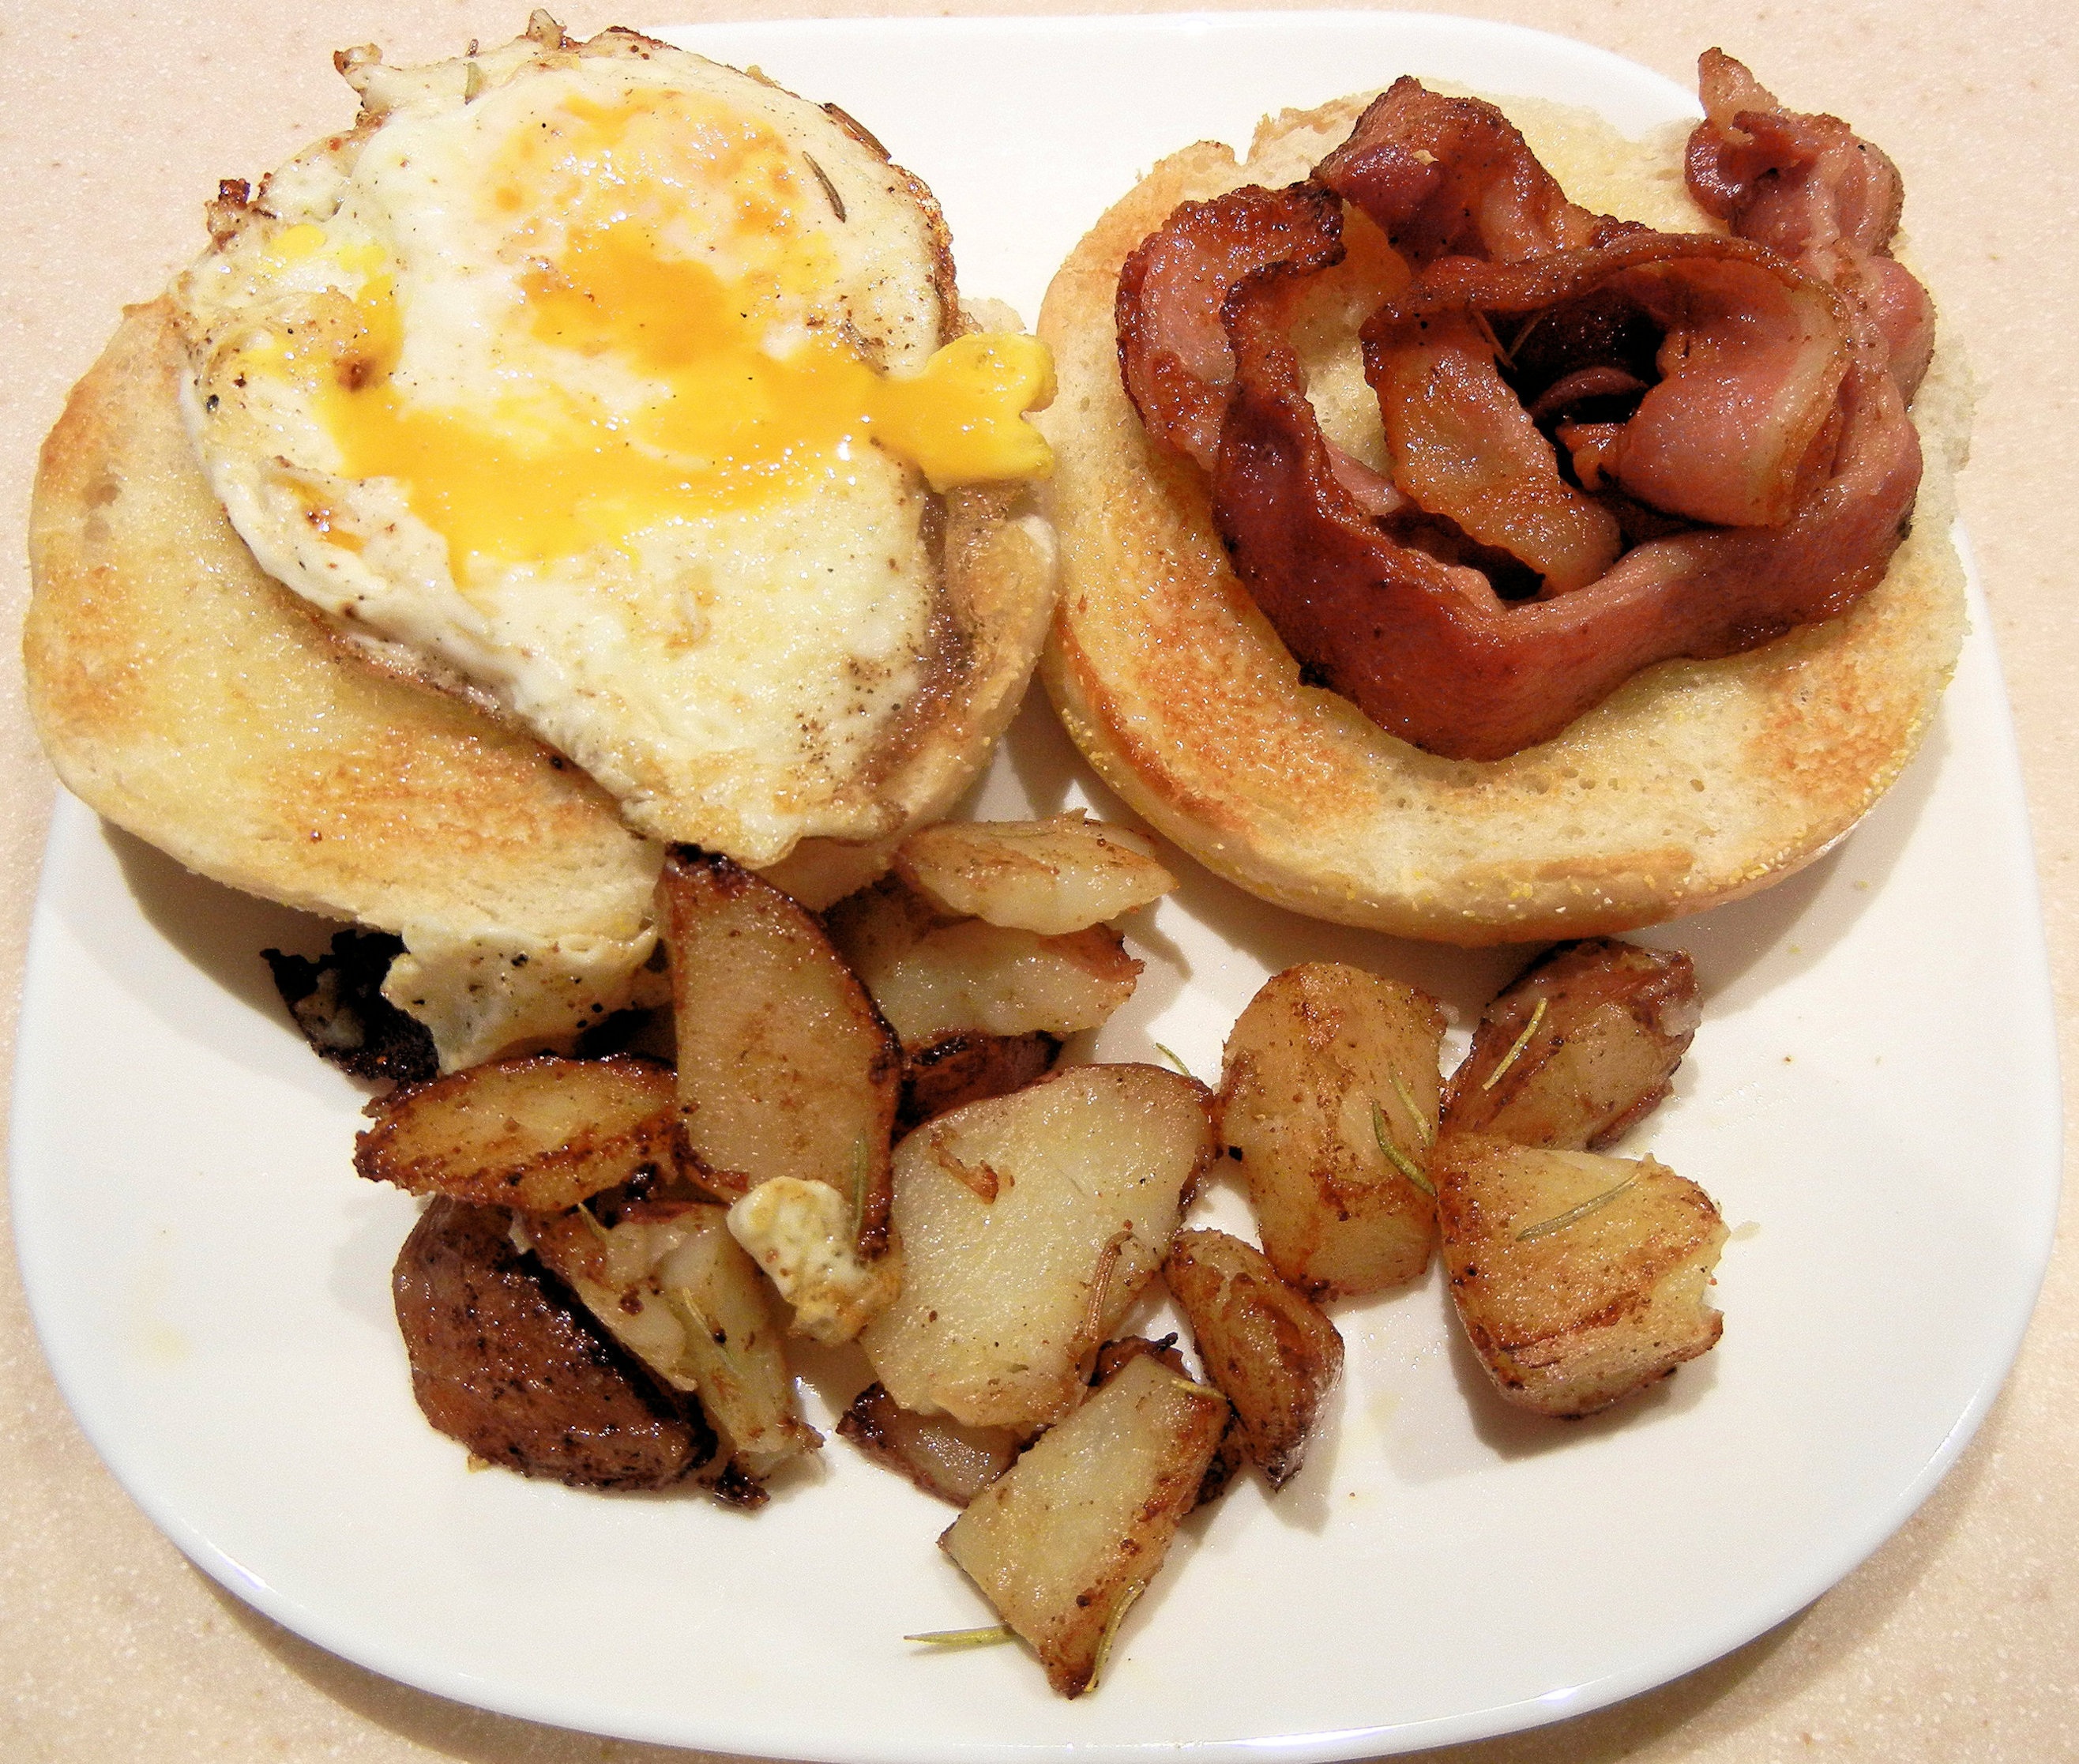
dish, meal, food, produce, breakfast, dessert, meat, cuisine, egg, toast, bacon, potatoes, flavor, flowering plant, breakfast food